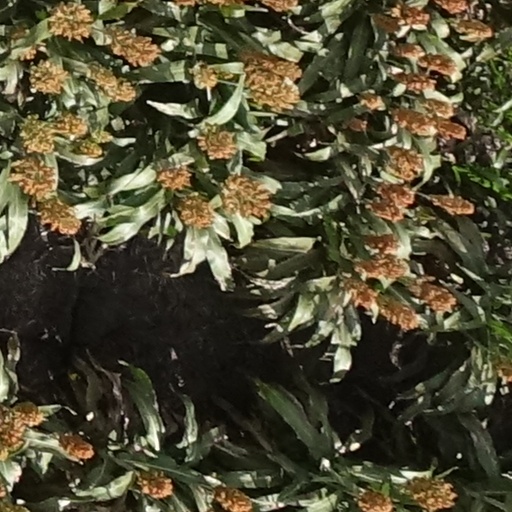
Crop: sorghum